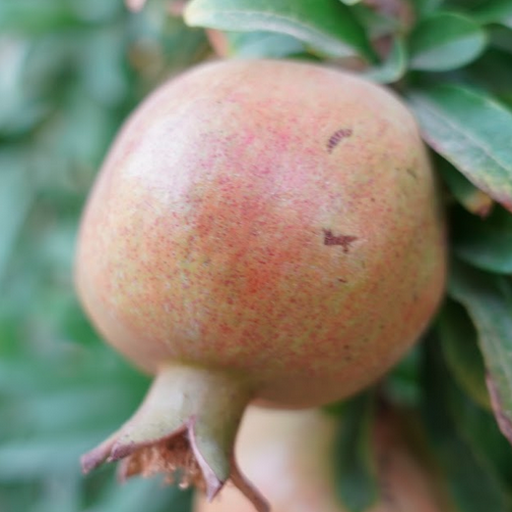
Label: Healthy